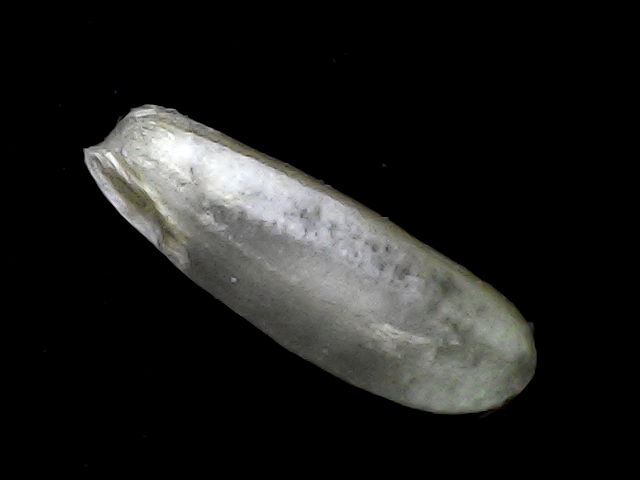
Rice variety: BD75